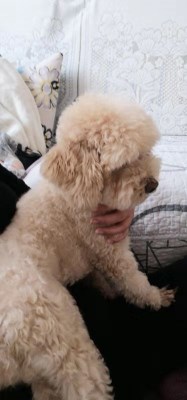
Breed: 7449-n000128-teddy